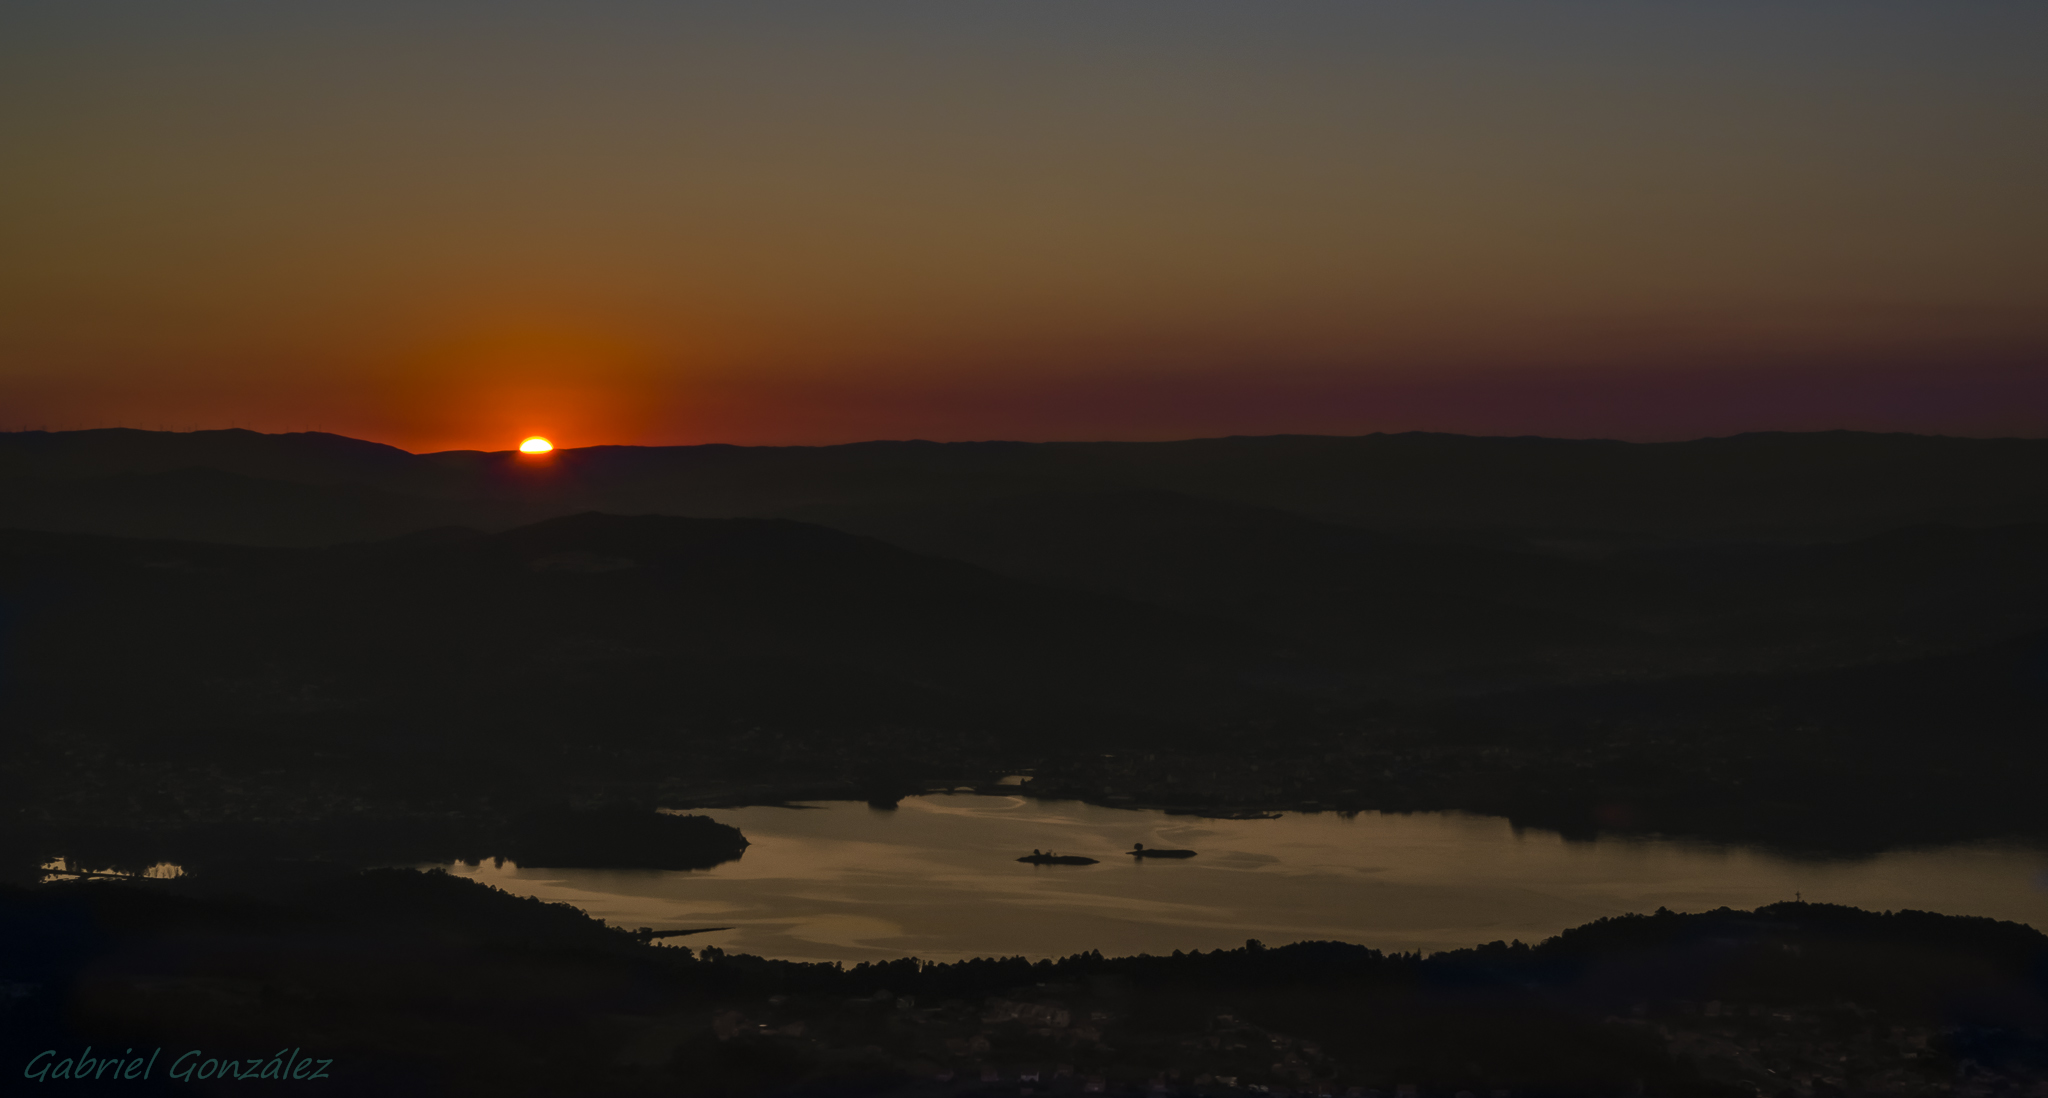
landscape, sea, coast, horizon, mountain, cloud, sunrise, sunset, morning, hill, dawn, atmosphere, explore, dusk, evening, reflection, explorer, spain, galicia, pontevedra, paisajes, amanecer, loch, espana, ggl1, gaby1, xovesphoto, sonyrx10, rx10, gphoto, xelodegalicia, afterglow, gabrielcoru a, atmospheric phenomenon, red sky at morning